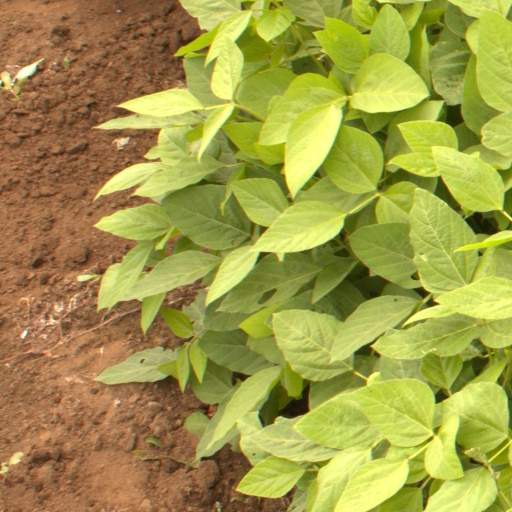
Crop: soybean